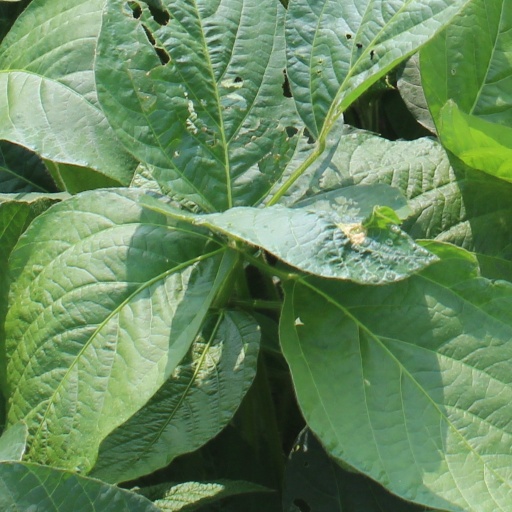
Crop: soybean